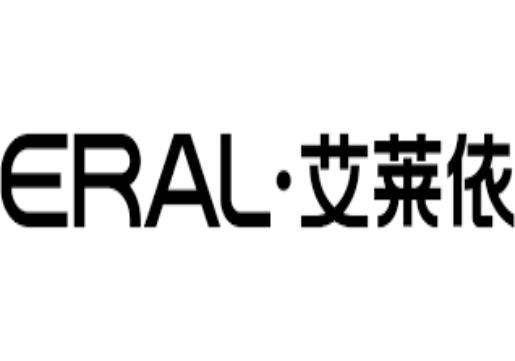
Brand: ERAL
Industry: Clothes